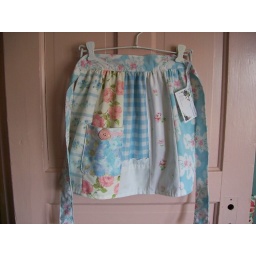
One of my little girl aprons, sewn in a variety of blue and pink vintage fabrics.